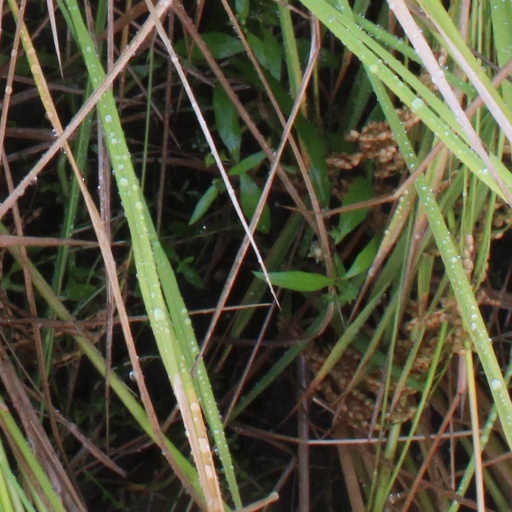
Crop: rice